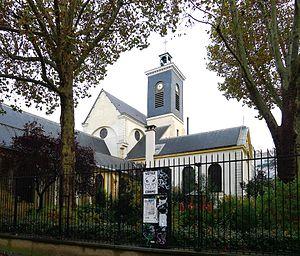
Église Sainte-Marguerite - Paris XI
Le quartier Sainte-Marguerite est le 44ᵉ quartier administratif de Paris situé dans le 11ᵉ arrondissement.